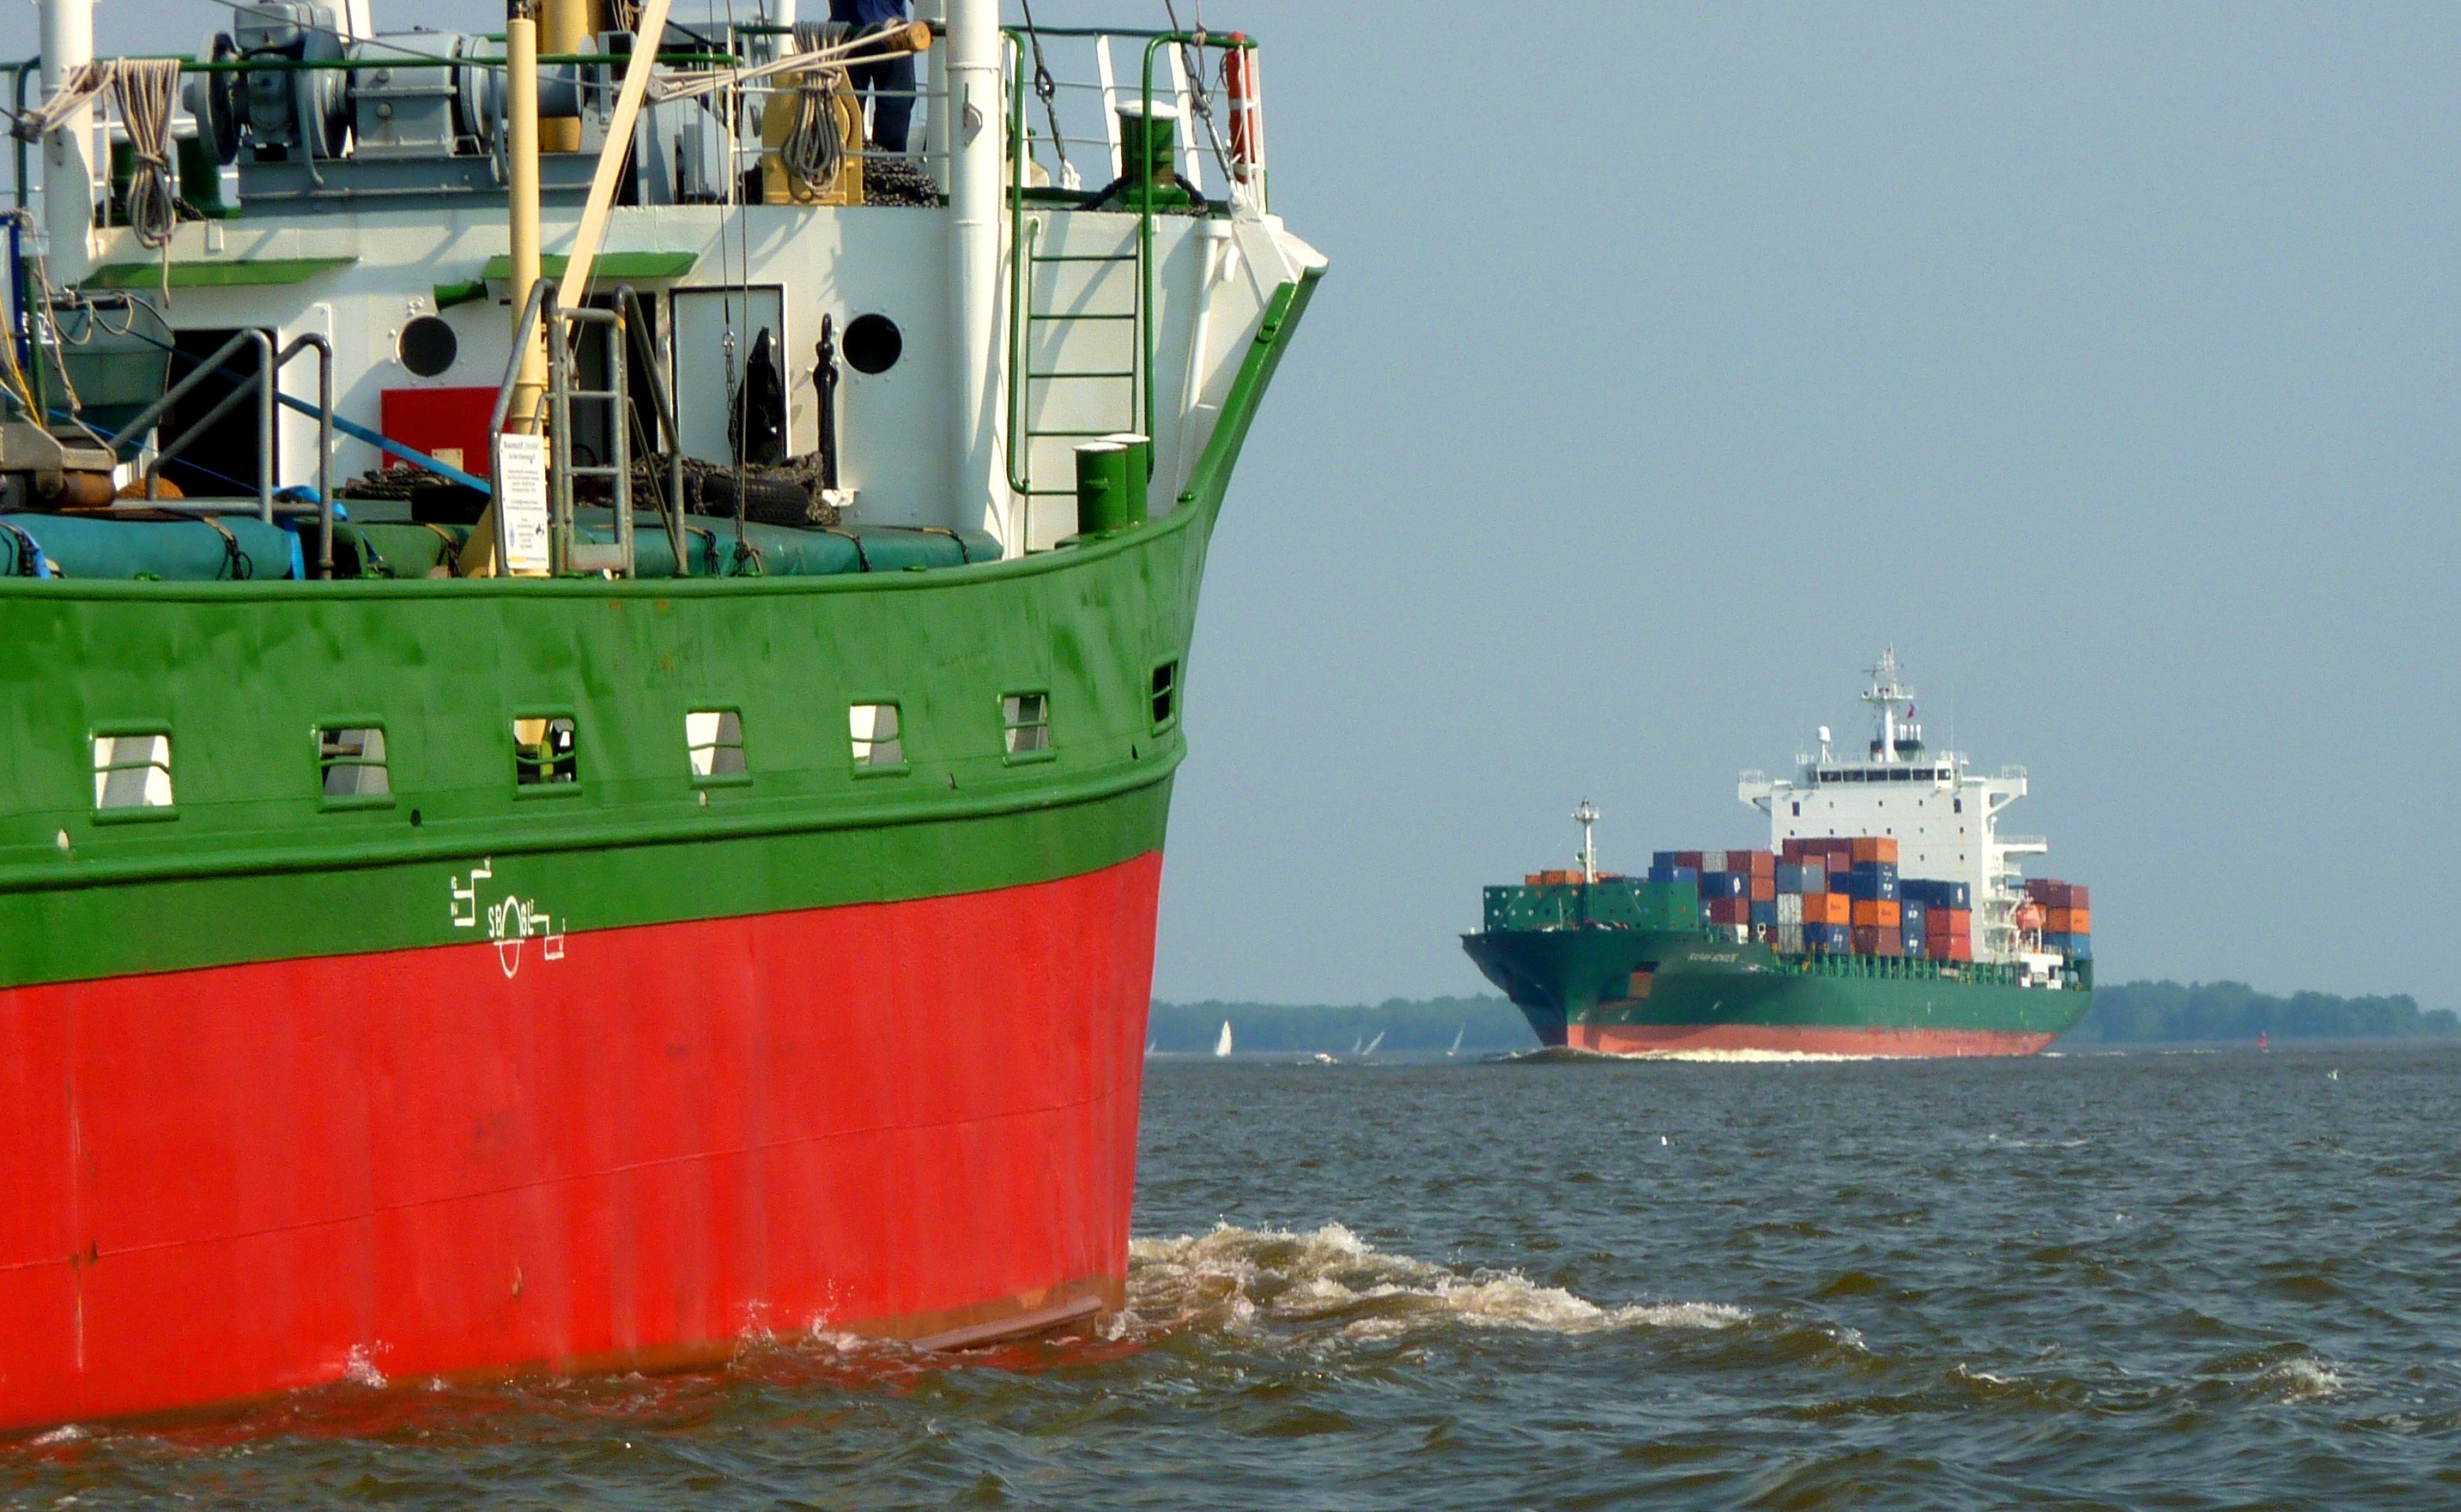
beach, landscape, sea, coast, water, nature, ocean, lighthouse, wave, lake, view, building, river, ship, transport, boot, vehicle, holiday, landmark, beacon, port, tourism, cargo ship, waterway, ferry, bank, container, germany, channel, shipping, maritime, tugboat, watercraft, mood, risk, elbe, hamburg, seafaring, voltage, port city, northern germany, container ship, fishing vessel, daymark, container port, freight transport, tank ship, bulk carrier, floating production storage and offloading, anchor handling tug supply vessel, platform supply vessel